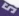
Number: 5